Canon EOS

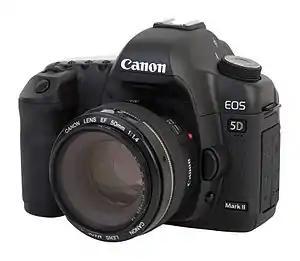
Canon EOS 5D Mark II digital SLR with EF 50 mm f/1.4 lens

Until 2012, Canon had continued to release revisions of both the crop-frame EOS-1D and full-frame EOS-1Ds flagship DSLRs. That year saw the merging of these two product lines in the form of the EOS-1D X, which combined the full-frame sensor size of the EOS-1Ds Mark III and the faster burst speed of the EOS-1D Mark IV. The release of this camera marked the end of Canon's APS-H DSLR camera line.